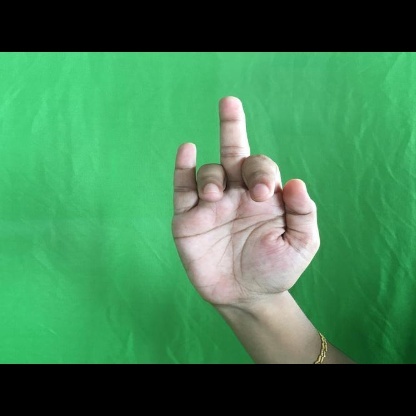
Mudra: Shukatundam